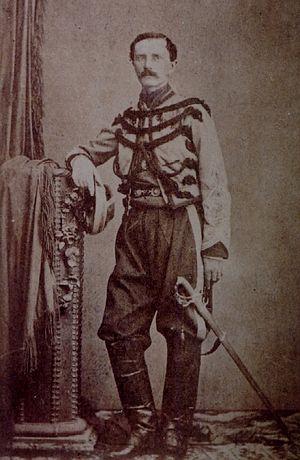
La bataille de San Pablo del Monte a eu lieu le 5 mai 1863, durant le siège de Puebla.
Le Chef d'Escadron Oswald Bénigne de Montarby est un officier de l'armée française qui s'est particulièrement distingué lors de la bataille de San Pablo del Monte durant la campagne du Mexique.